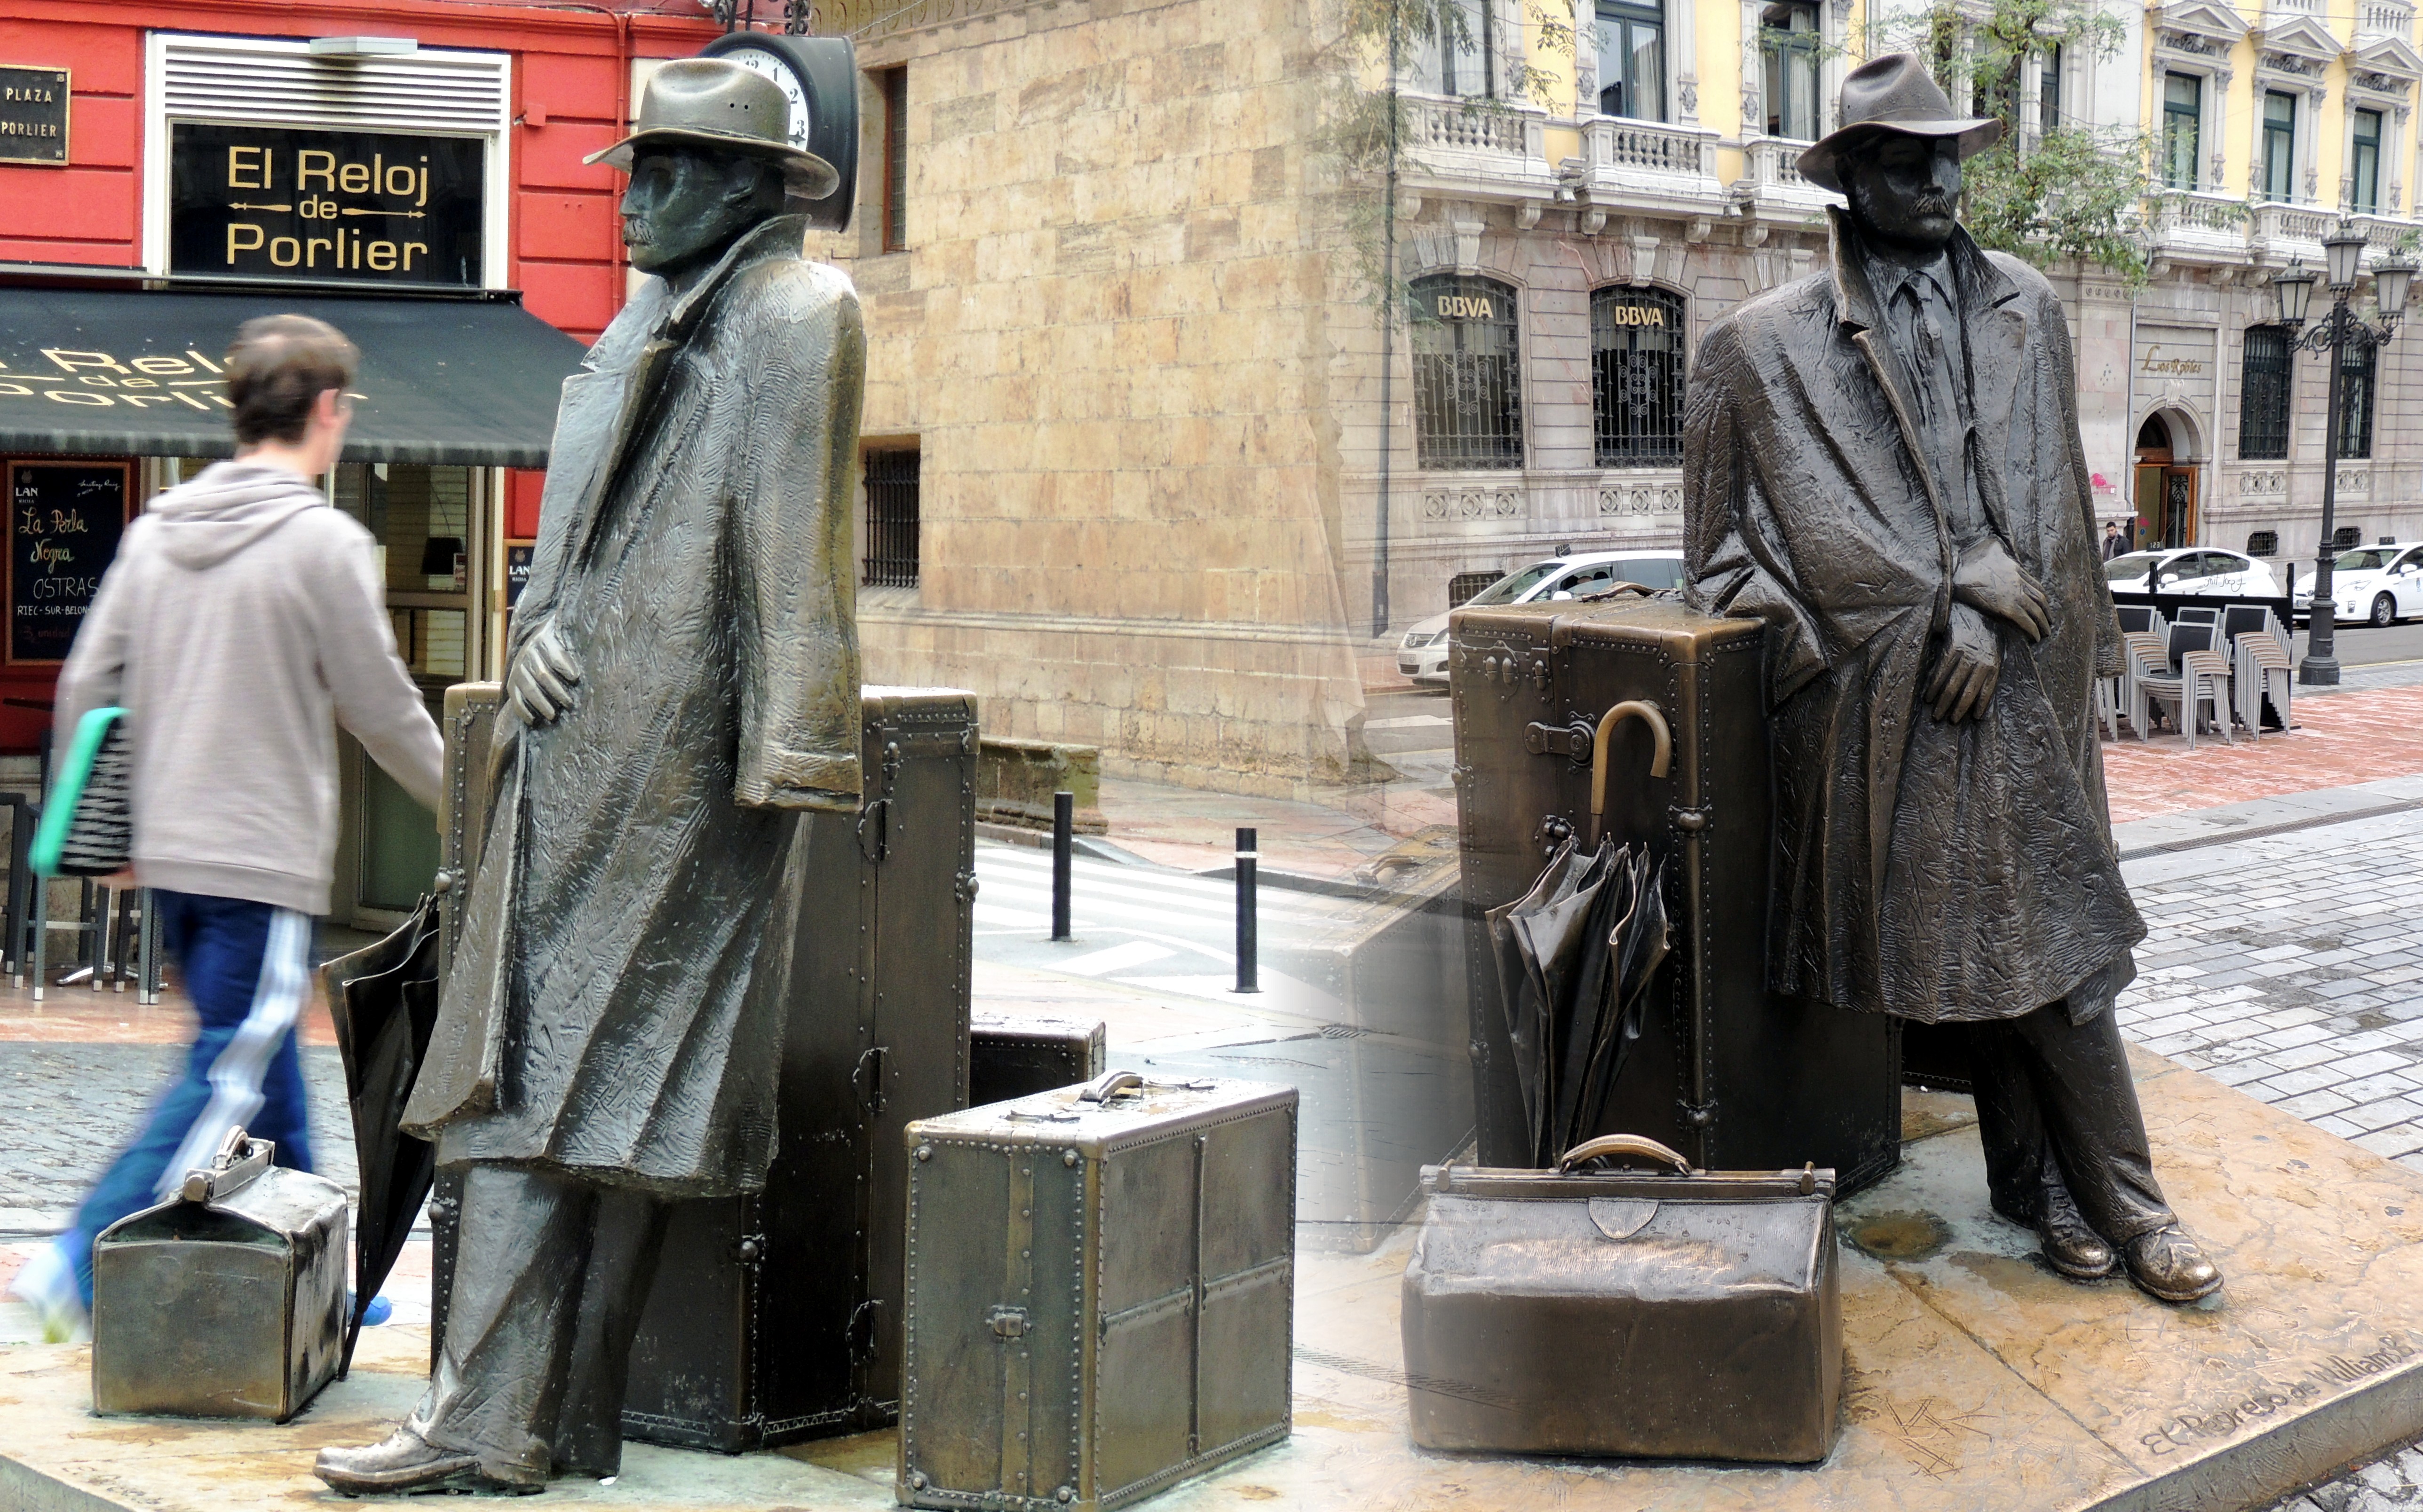
monument, statue, sculpture, memorial, art